Jeff Yang

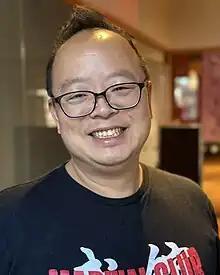
Yang at Toronto Reel Asian International Film Festival in 2023

Jeff Yang (born ) is an American writer, journalist, businessman, and business/media consultant who writes the "Tao Jones" column for "The Wall Street Journal". Previously, he was the "Asian Pop" columnist at the "San Francisco Chronicle". He is an expert on Asian American pop culture and is the co-author of "RISE: A Pop History of Asian America from the Nineties to Now" (2022) with Philip Wang and Phil Yu and "The Golden Screen: The Movies That Made Asian America" (2023).